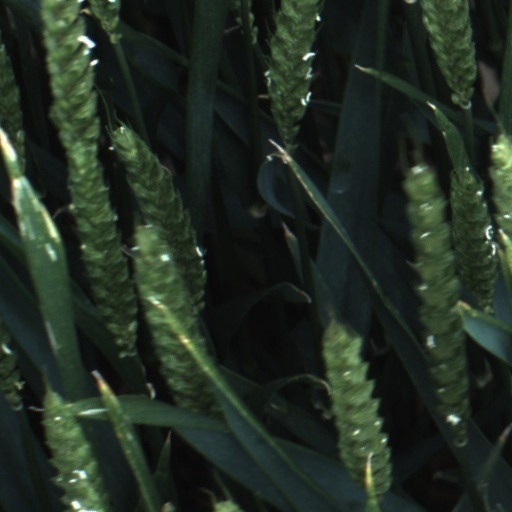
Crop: wheat